Constitution of West Virginia

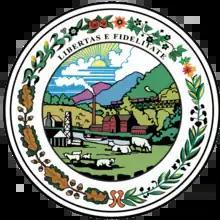
The Great Seal of the State of West Virginia reverse

The Constitution of the State of West Virginia is the supreme law of the U.S. state of West Virginia. It expresses the rights of the state's citizens and provides the framework for the organization of law and government. West Virginia is governed under its second and current constitution, which dates from 1872. The document includes fourteen articles and several amendments.